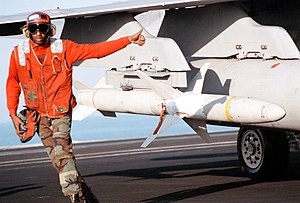
Suppression of Enemy Air Defenses
AGM-88 HARM-missil på et amerikansk F/A-18 Hornet fra US Navy.
Suppression of Enemy Air Defenses, også kaldet "Wild Weasel"- eller "Iron Hand"-operationer i USA. Konceptet er at undertrykke et fjendtligt jordbaseret luftforsvarssystem såsom jord til luft-missiler og luftværnsartilleri, radarsystemer, kommandostruktur, således at egne eller allierede fly kan operere frit uden truslen fra et jordbaseret luftforsvar i operationsområdet. Denne undertrykkelse kan udføres ved fysisk at angribe og nedkæmpe systemerne eller ved at hæmme/forhindre systemernes funktionalitet ved hjælp af elektronisk krigsførelse. I moderne krigsførelse kan SEAD-missioner udgøre op til 30 procent af alle flymissioner i den første uge af krigshandlingerne og derefter i et mere beskedent omfang. En fjerdedel af amerikanske kampmissioner i nyere konflikter har været SEAD-missioner.